Dune Forest Village

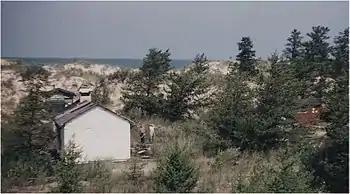
Swift Lathers' Dune Forest Village at Silver Lake State Park

Dune Forest Village was an "island" retreat of Swift Lathers the publisher of the Michigan newspaper The Mears Newz. It was constructed between 1939 and 1957 for the purpose of having a place to go to for a simple life away from a cosmopolitan lifestyle. It was finally removed in the 1970s to make way for a state park.